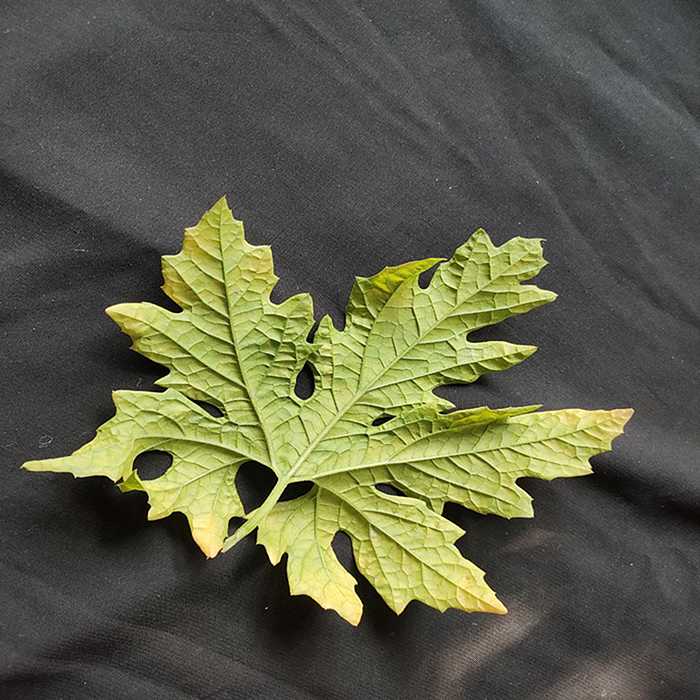
Plant: Bitter Gourd
Label: Mosaic virus